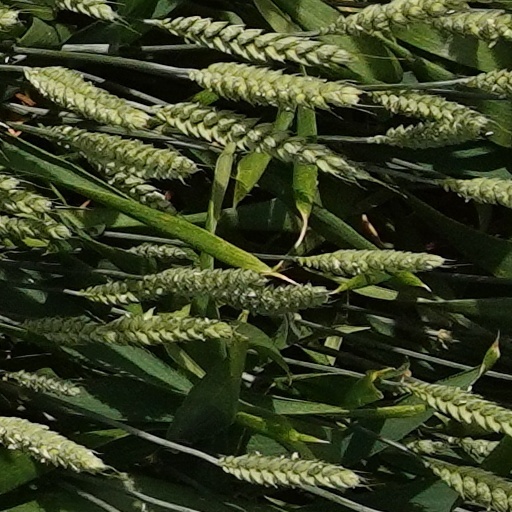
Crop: wheat